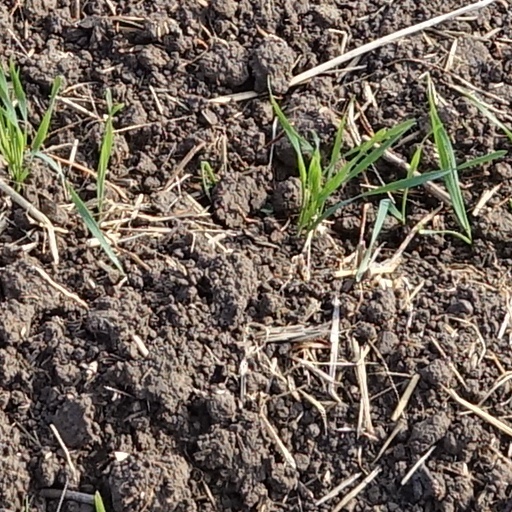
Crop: wheat